Contortion

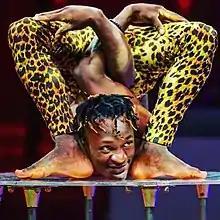
Hussein Yoga performing a combination of a cheststand and dislocation

A medical publication from 2008 suggests that long-term damage to the spine, is common in long-term contortion practitioners. A study of five practitioners using magnetic resonance imaging (MRI) by Peoples et al. documented limbus vertebrae, intervertebral disc bulges, and disc degeneration. Three of the five practitioners also reported back pain.